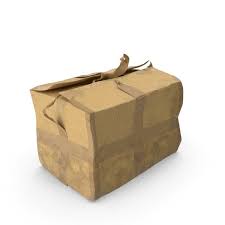
Label: cardboard